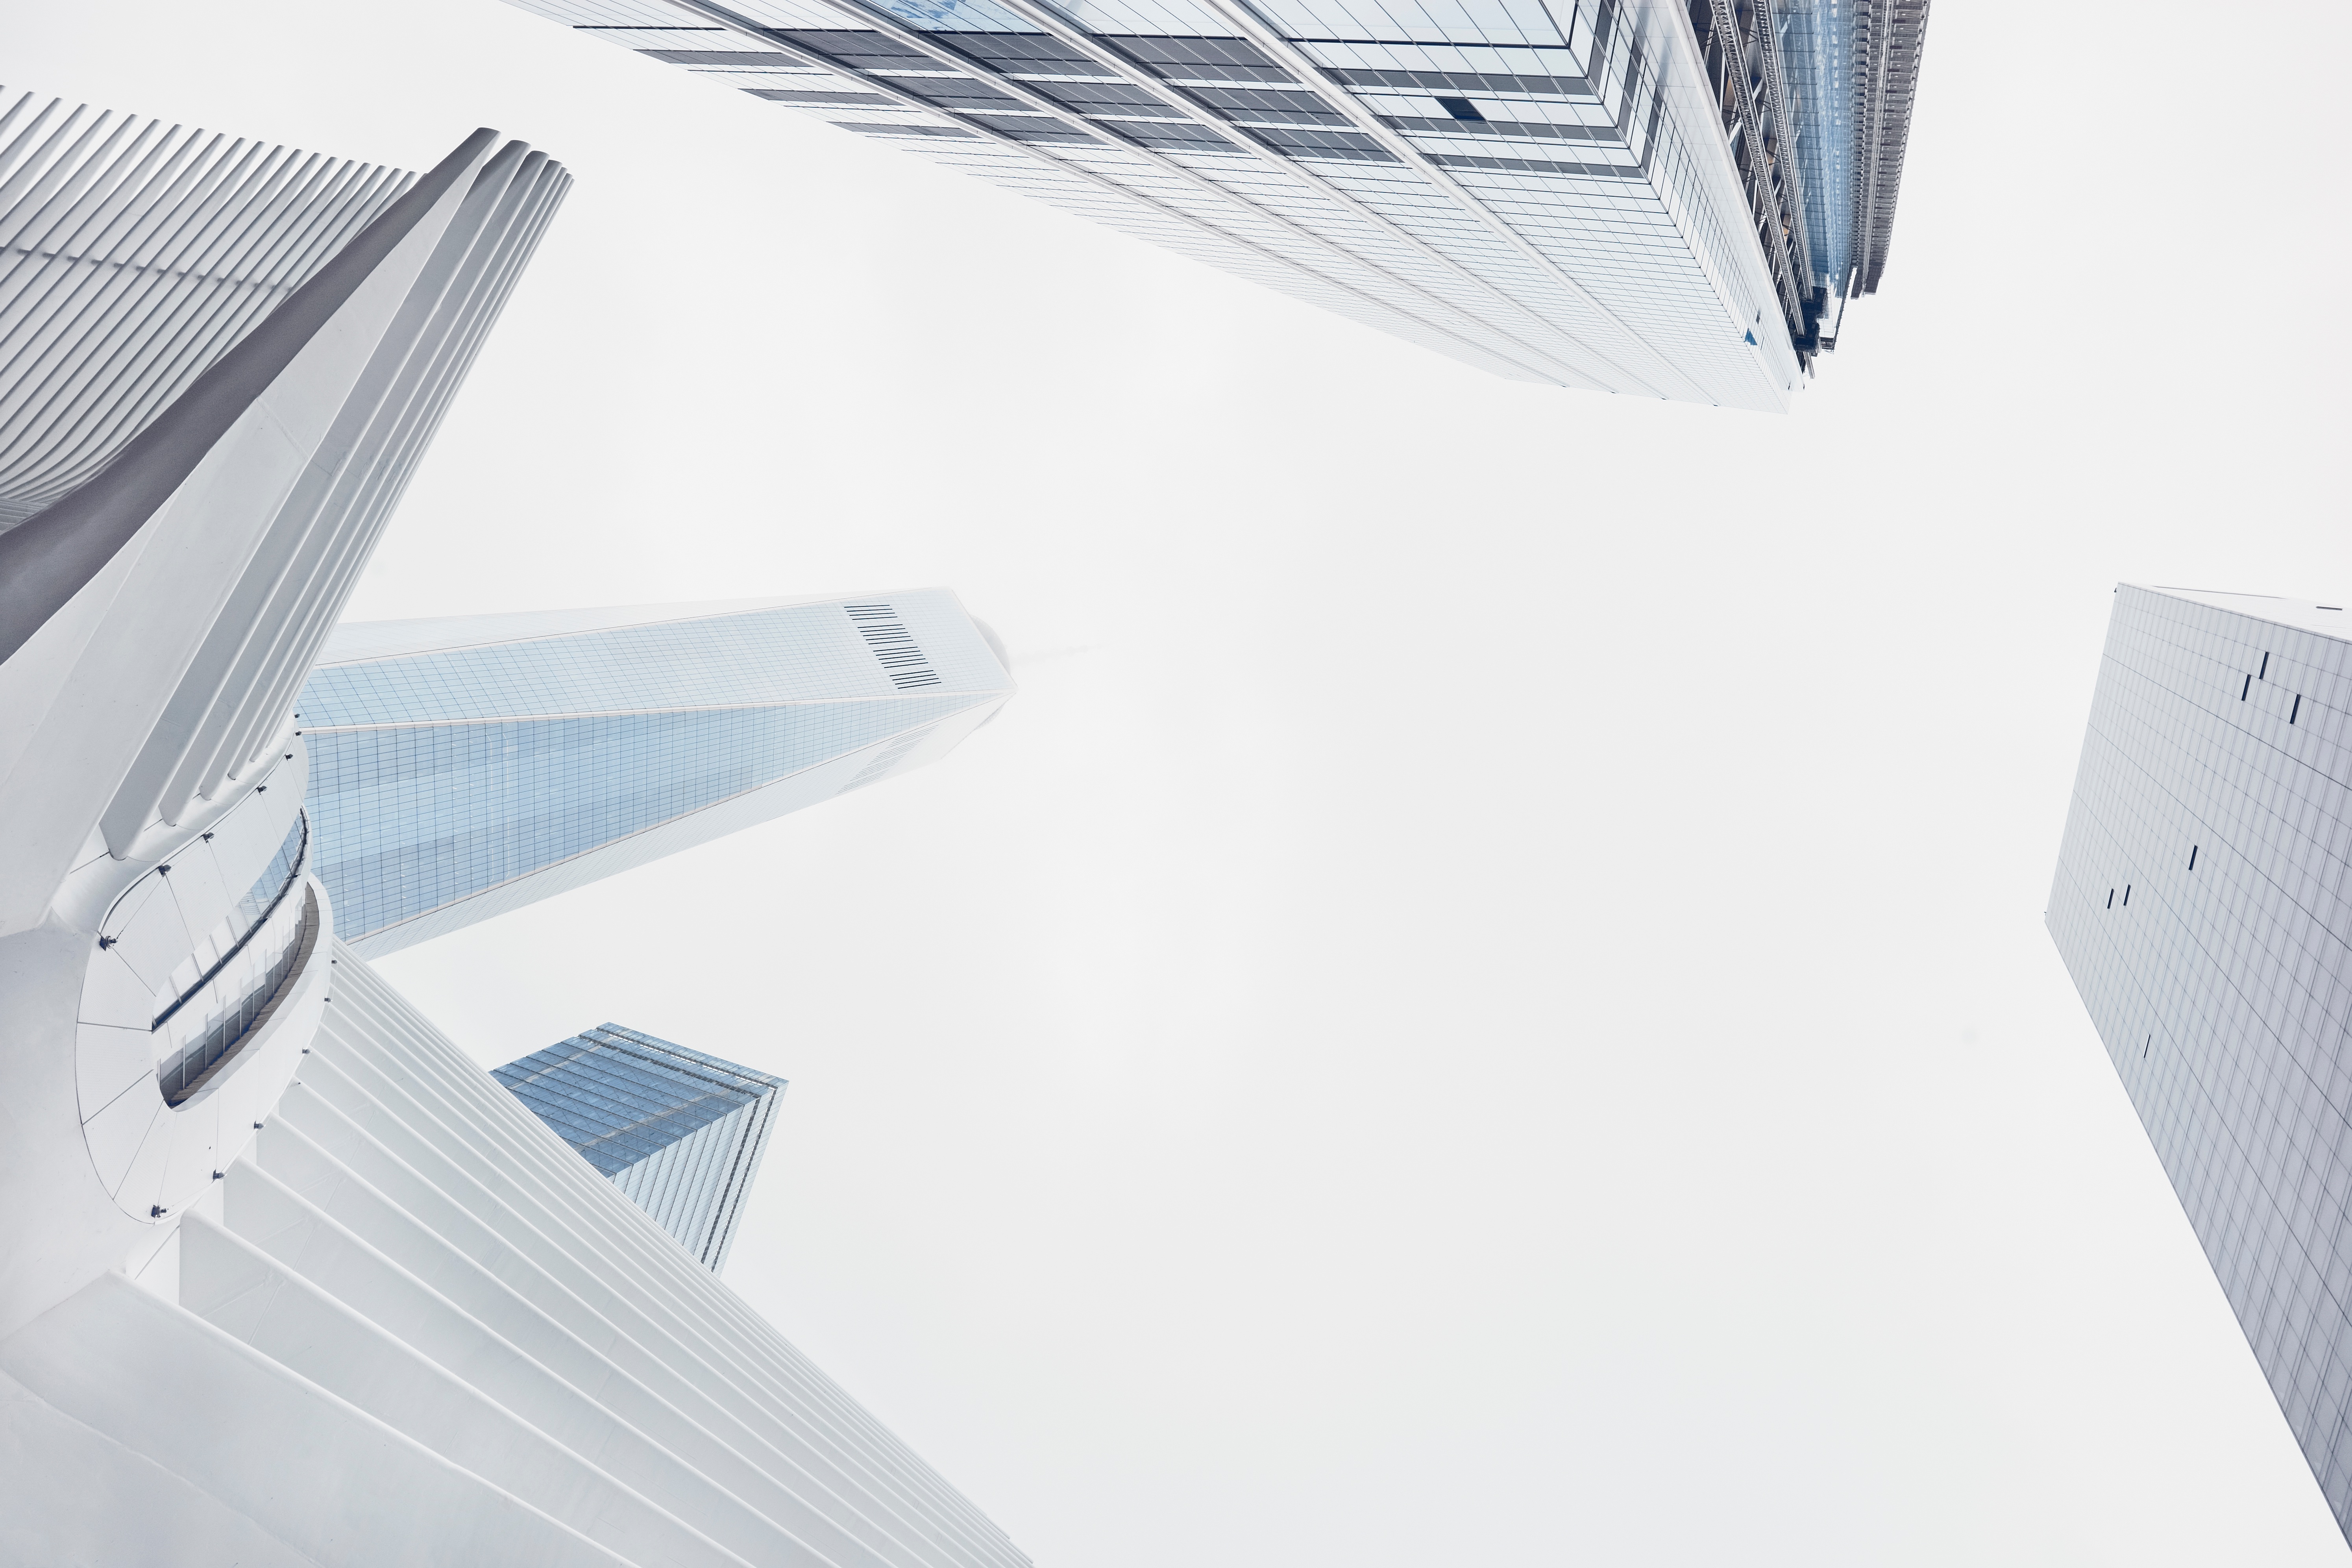
wing, architecture, white, skyscraper, line, professional, brand, product, sketch, design, document